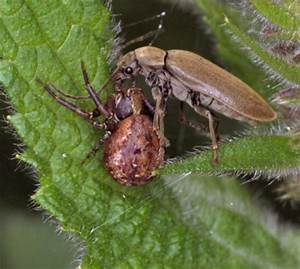
Label: ragno